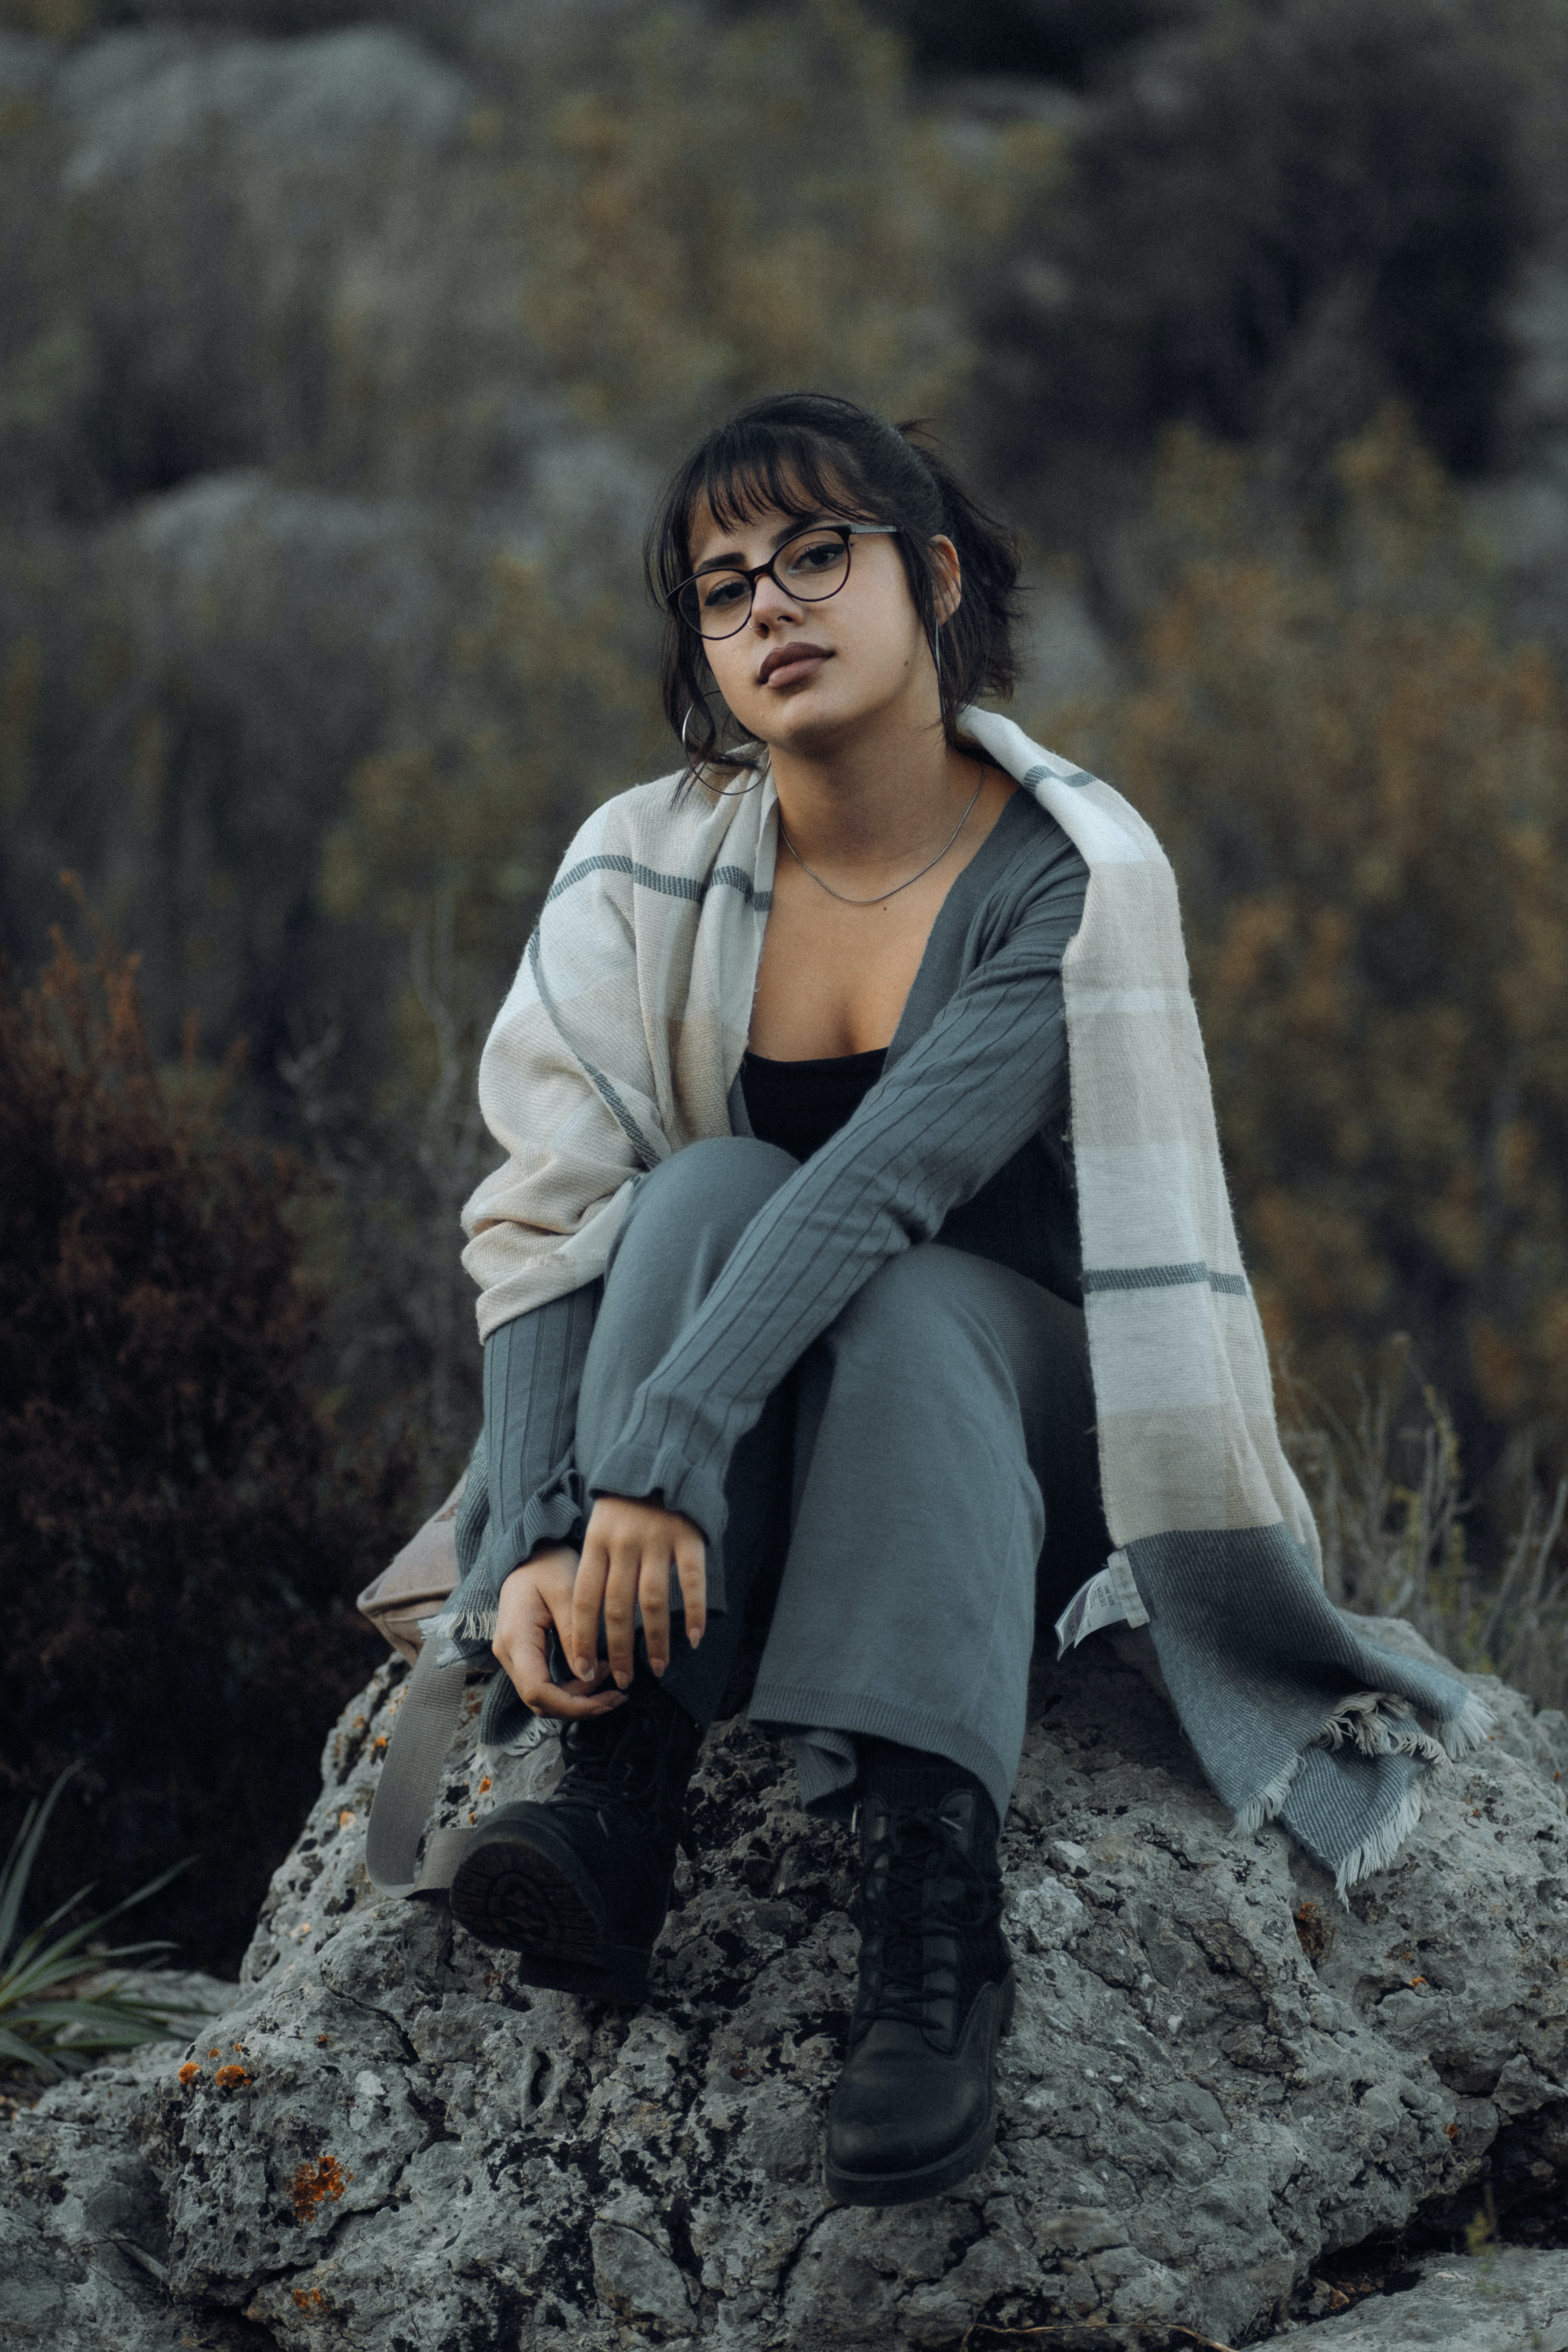
woman, shoe, leg, flash photography, plant, People in nature, wood, grey, knee, sneakers, grass, thigh, forest, bedrock, landscape, long hair, boot, human leg, eyewear, brown hair, denim, winter, sitting, rock, formal wear, soil, darkness, woodland, fur, portrait photography, hill, photo shoot, autumn